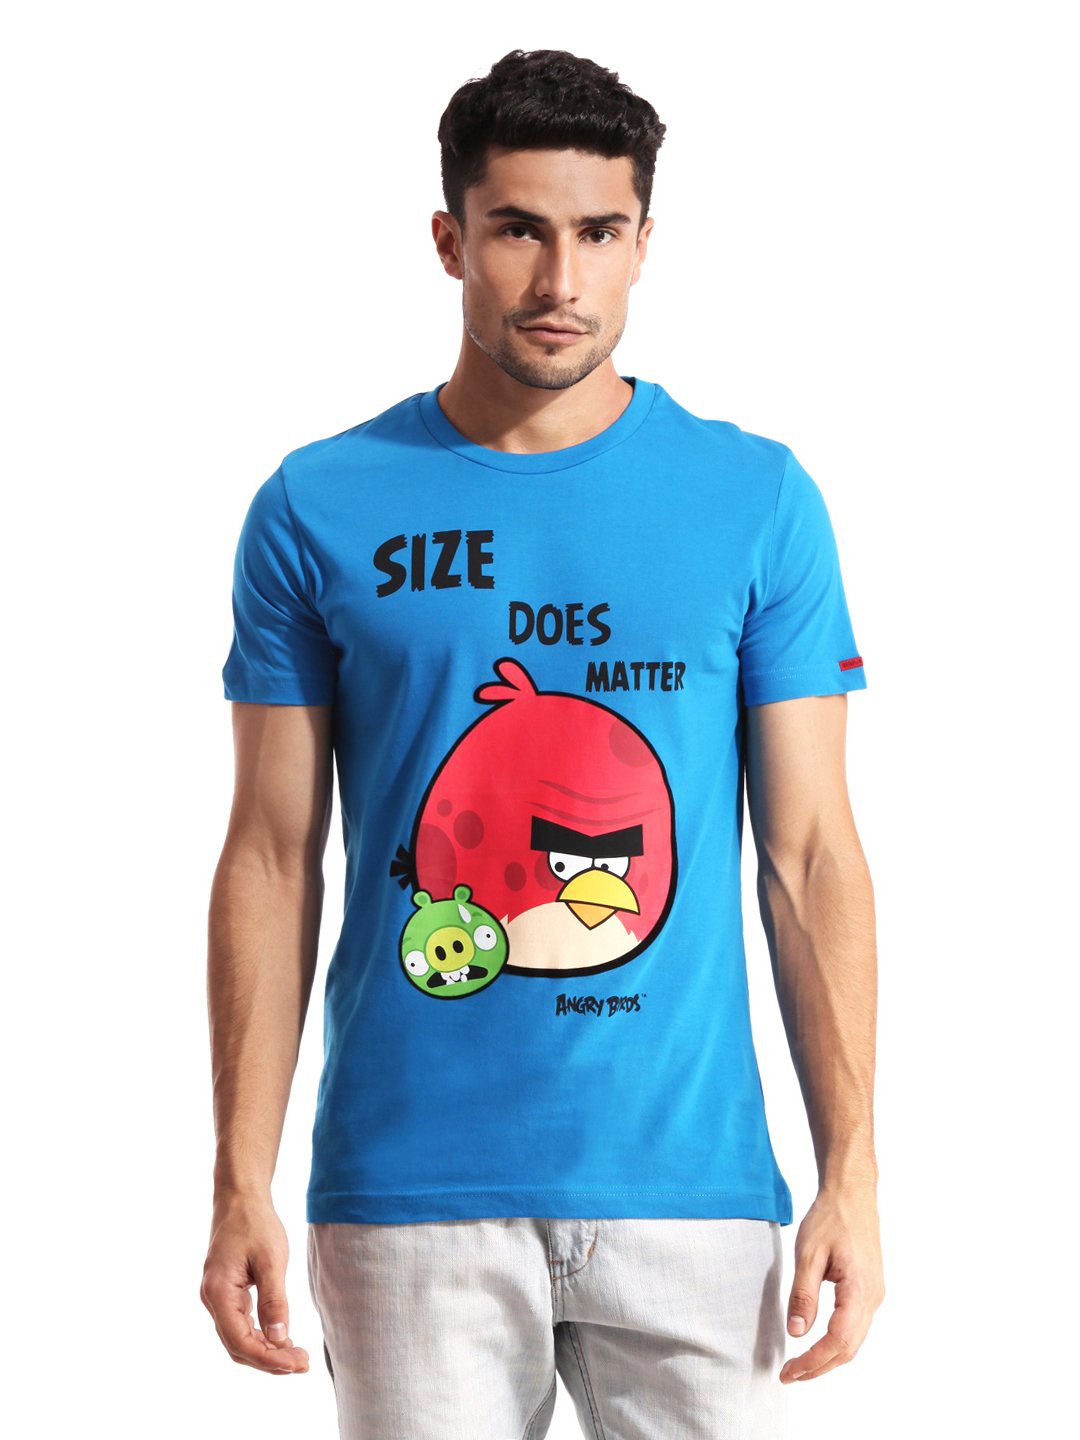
Angry Birds Men Printed Blue T-shirt
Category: Apparel / Topwear / Tshirts
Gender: Men
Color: Blue
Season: Summer 2012
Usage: Casual